Curvilinear disparity

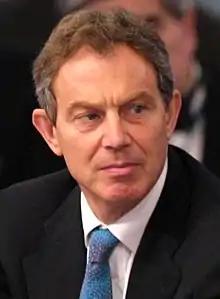
Tony Blair in 2002 during his prime ministership. The man who moved Labour to the right.

Under the leadership of Tony Blair, the British Labour Party shifted towards a market-oriented approach to political campaigning. This caused an ideological fissure within the party between advocates of the New Labour approach and traditional supporters. In terms of electoral strategy, the New Labour approach involved tailoring the "political brand" of the party to suit the preferences of the electorate. These preferences were chiefly ascertained by focus group studies and opinion polls. In effect, market-oriented campaigning assisted the Labour Party in making its policies consistent with the preferences of the median voter.